Human rights in China

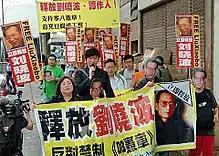
Political protest in Hong Kong against the detention of Chinese Nobel Peace Prize laureate Liu Xiaobo.

Although the 1982 constitution guarantees freedom of speech, the Chinese government often uses the "subversion of state power" and "protection of state secrets" clauses in their law system to imprison those who criticize the government. Another crime used to jail critics such as Sun Dawu is "picking quarrels and provoking trouble".